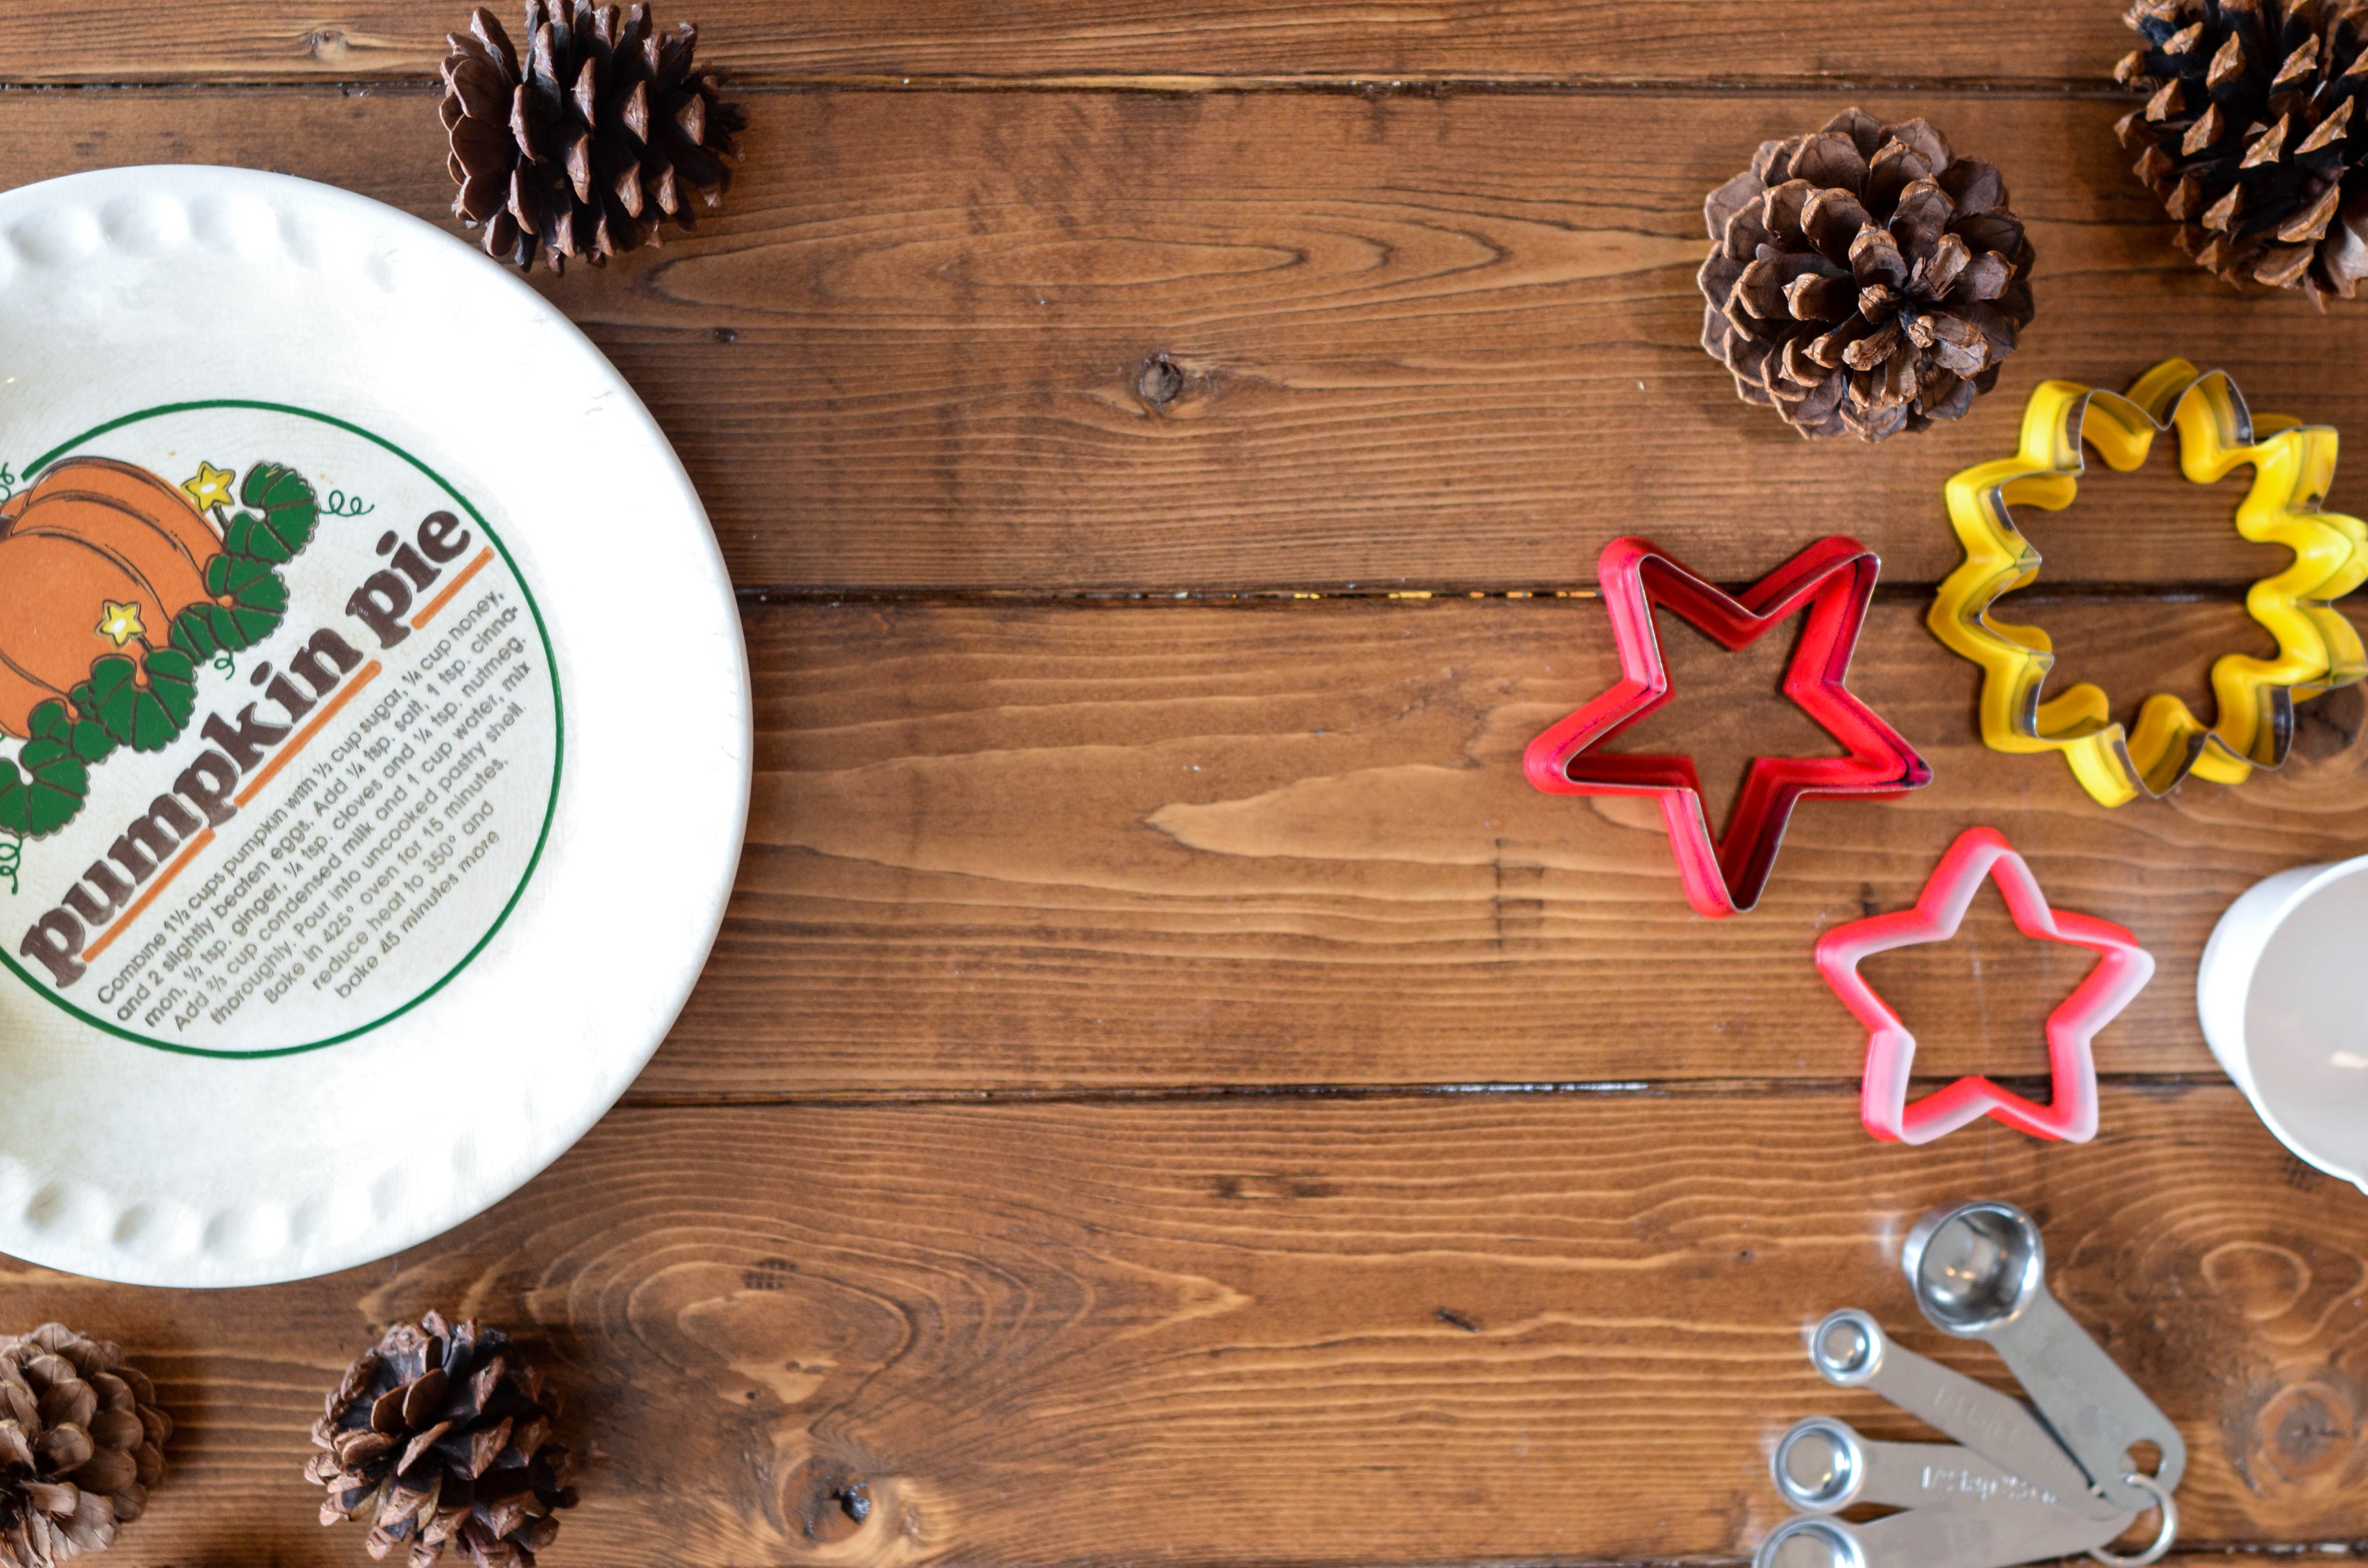
wood, food, superfood, hardwood, pine family